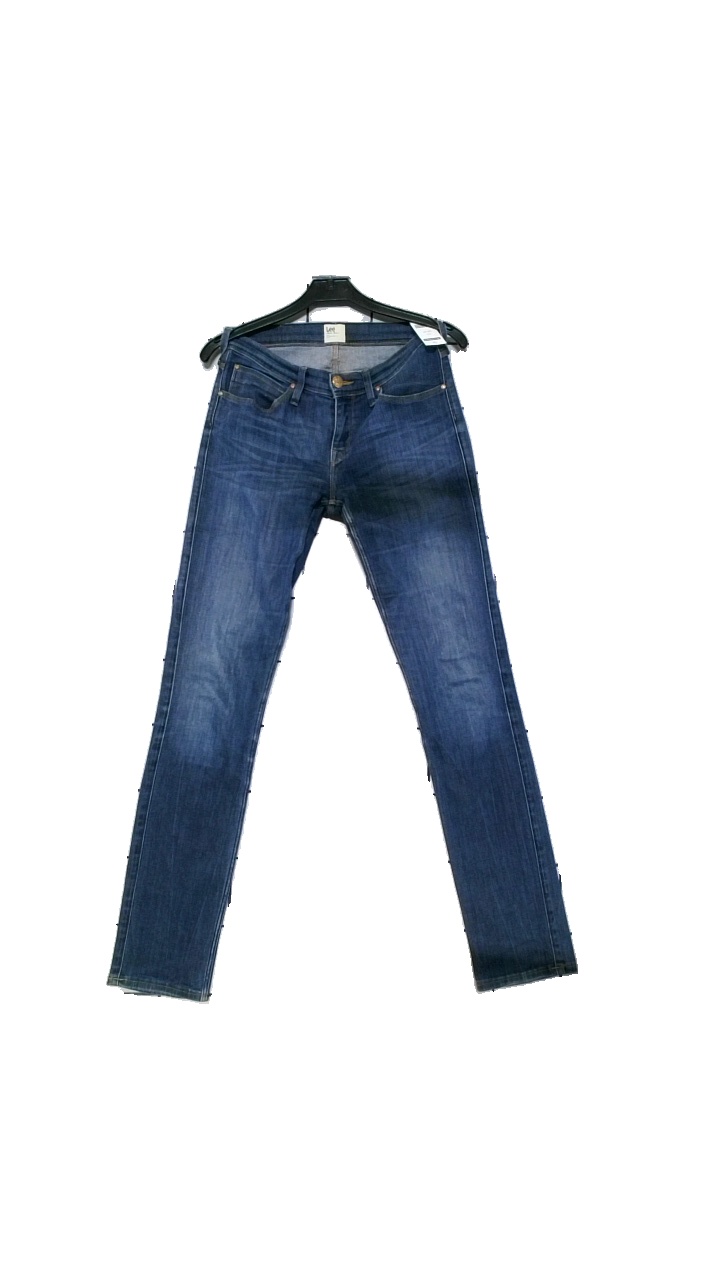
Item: Jeans (Unisex)
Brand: Lee
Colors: Blue
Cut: Regular, Tight
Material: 92% cotton, 8% elastane
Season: All
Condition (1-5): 4
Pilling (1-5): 4
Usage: Reuse
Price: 150-250